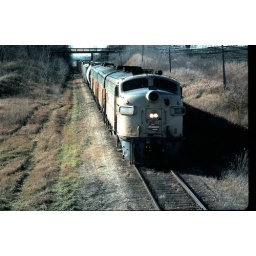
East bound train 106 goes under the wooden bridge at Lost Nation Iowa in Oct 1979